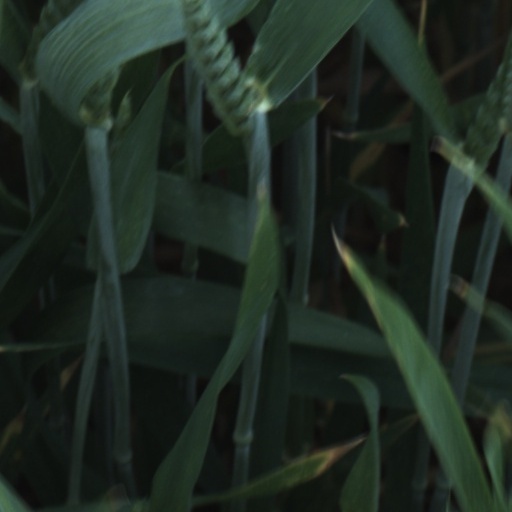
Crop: wheat